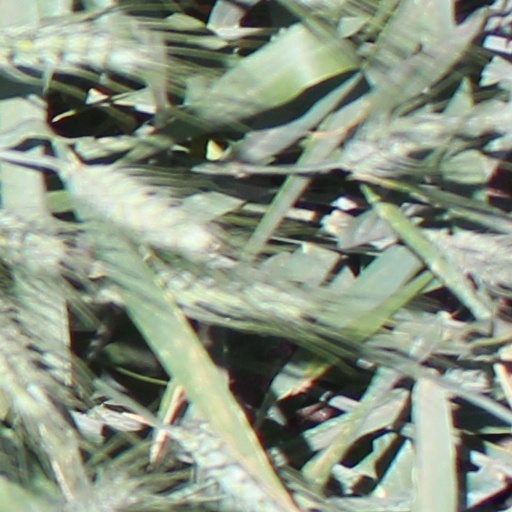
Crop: wheat